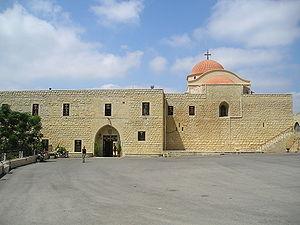
Les chrétiens de Syrie représentaient environ 15 % de la population du pays en 1905, ils étaient 10 % de la population syrienne avant le début du conflit en 2011.
Les chrétiens d'Orient sont les chrétiens qui vivent au Proche-Orient et au Moyen-Orient. Ils représentent des minorités plus ou moins importantes en Irak, en Syrie, en Israël et au Liban, en Égypte, en Iran ou en Turquie, en Inde, au Pakistan.
Le monastère Saint-Georges est un monastère chrétien parmi les plus anciens du monde, puisqu'il a été fondé au VIᵉ siècle par l'empereur Justinien. Il se trouve en Syrie à Mechtayé, dans la vallée des Chrétiens, non loin au nord du Krak des Chevaliers à 65 kilomètres de la ville de Homs. Il est situé au bord de l'ancienne route romaine reliant les villes côtières à l'intérieur du pays. Ce monastère masculin appartient à l'Église orthodoxe du patriarcat d'Antioche. Le rite est byzantin et la langue de culte l'arabe. Il est voué à saint Georges. Son abbé actuel est le Père Jean, ancien doyen de la faculté de théologie de Balamand.